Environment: real
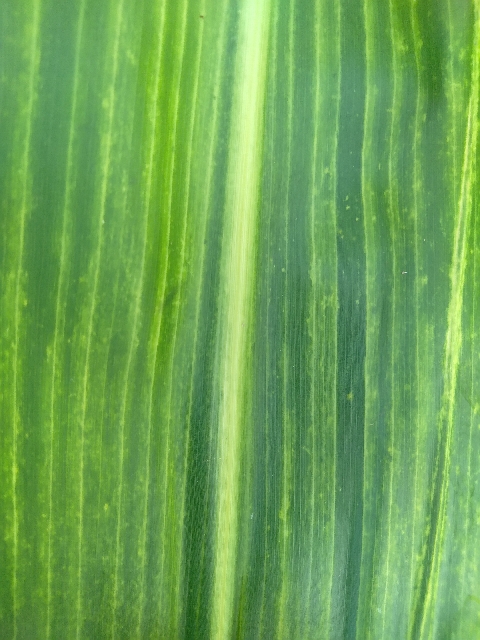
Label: lethal_necrosis